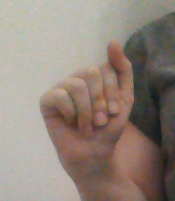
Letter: saad